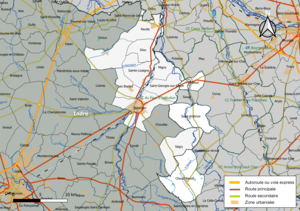
Carte géographique de la communauté de communes du Pays d’Issoudun, département du Cher et de l'Indre, France. Composition au 1er janvier 2019.
La communauté de communes du Pays d'Issoudun est une communauté de communes interdépartementale française, située dans les départements de l'Indre et du Cher, en région Centre-Val de Loire.